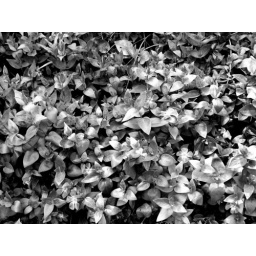
I liked this one better in black and white